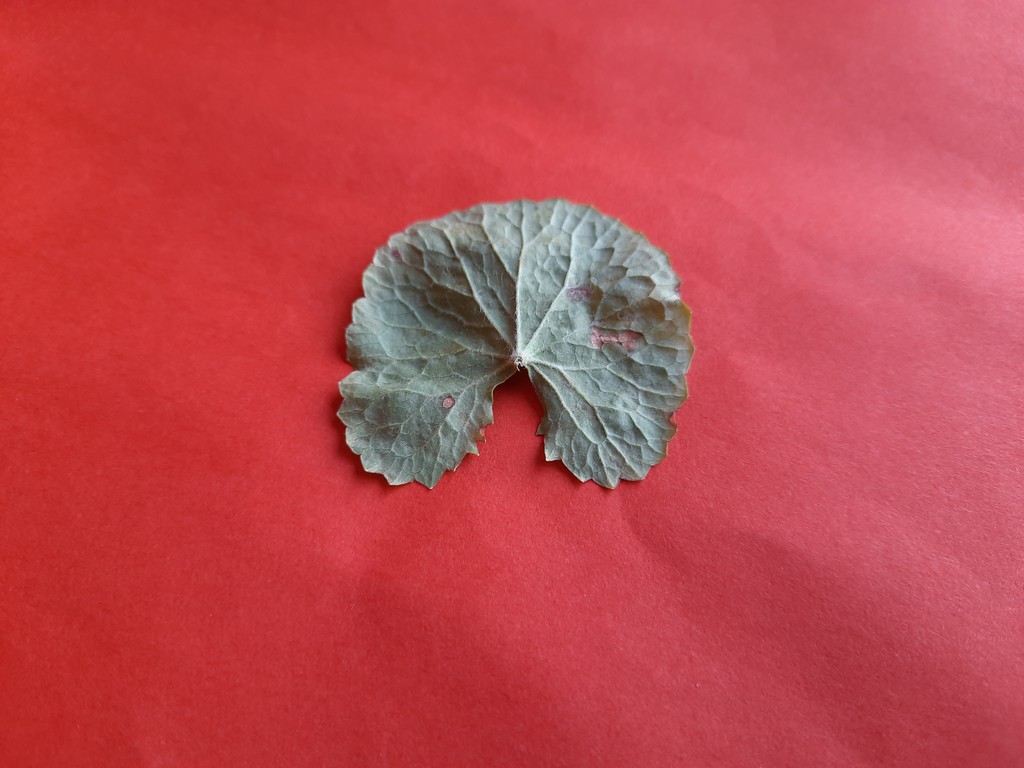
Label: Dried